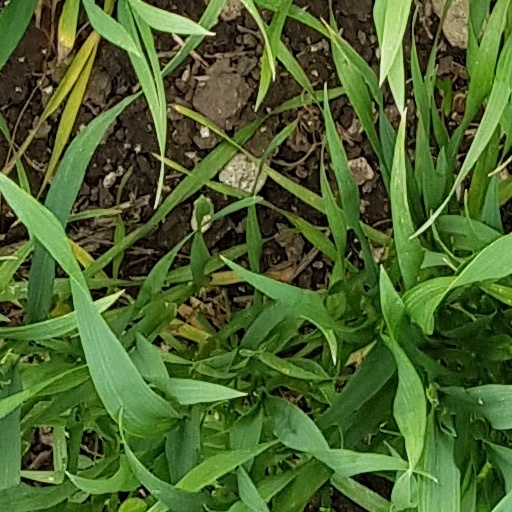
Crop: wheat